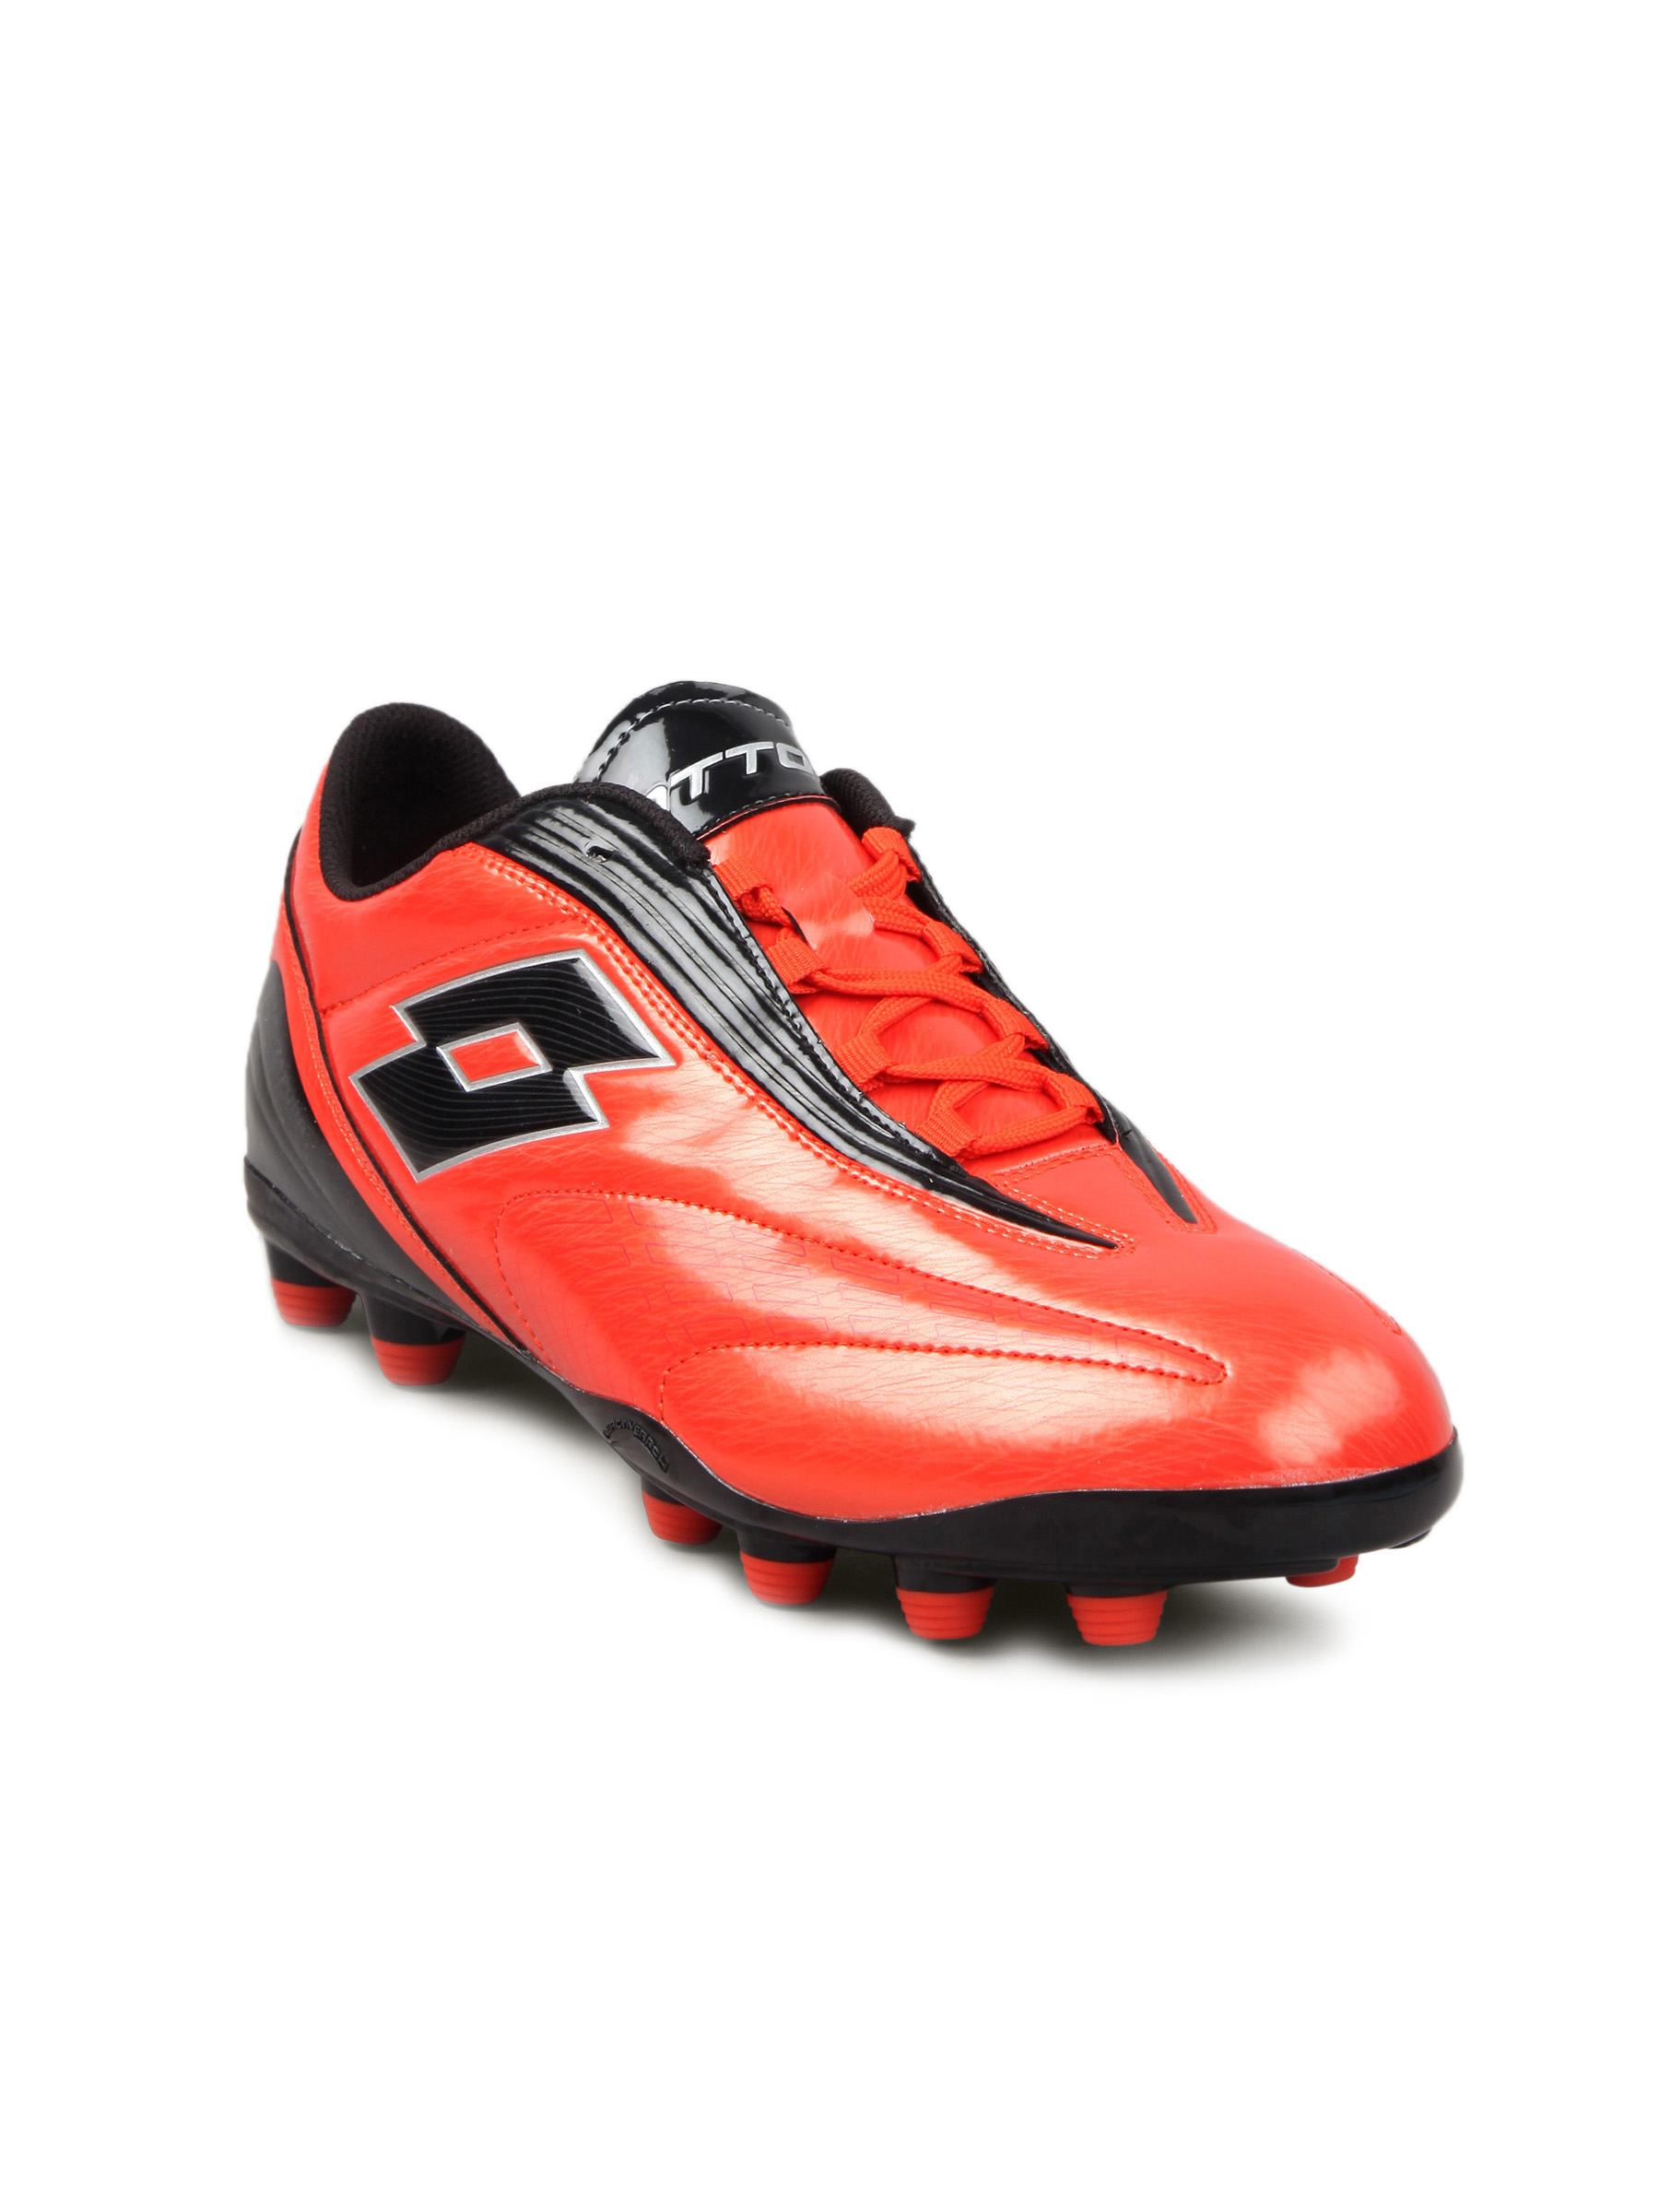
Lotto Men's Fuerzapura Red Black Shoe
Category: Footwear / Shoes / Sports Shoes
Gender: Men
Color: Red
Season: Summer 2011
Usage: Sports